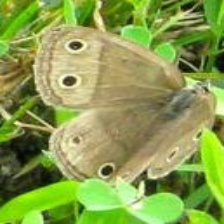
Species: WOOD SATYR
Butterfly family (ImageNet category): ringlet